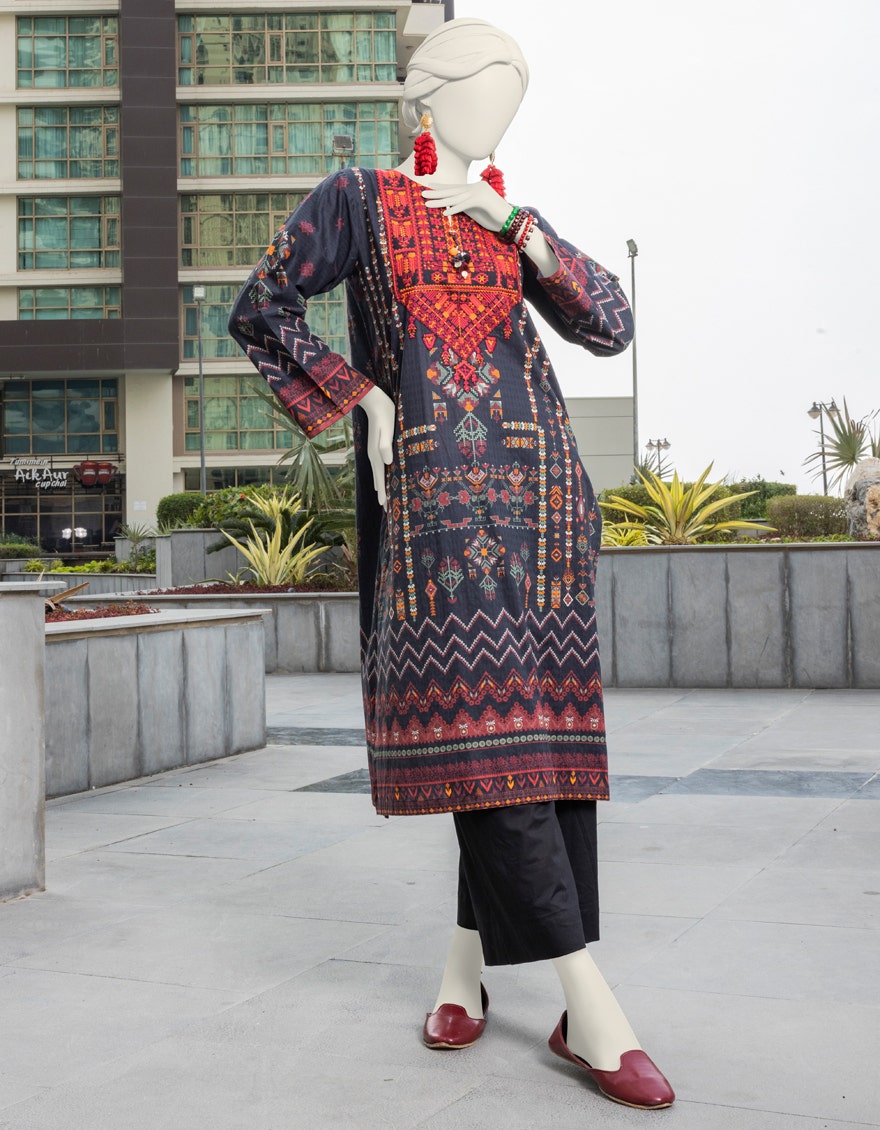
black multi embroidered cotton tunic